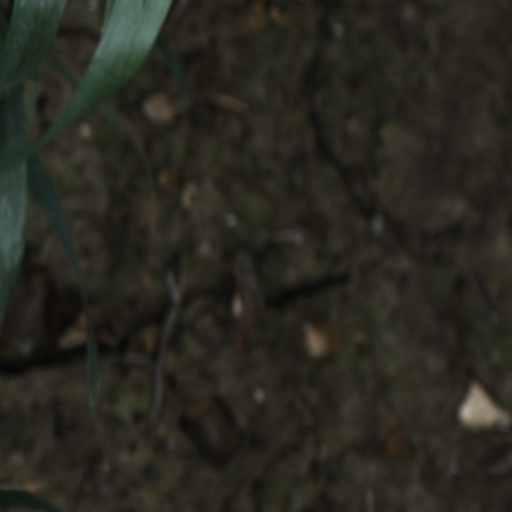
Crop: wheat